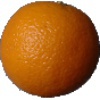
Label: orange